CIA headquarters shooting

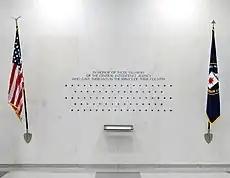
The CIA Memorial Wall at their Langley headquarters, on which Bennett and Darling are memorialized

Bennett and Darling were memorialized as the 69th and 70th entries on the CIA's "memorial wall" of stars in the foyer of the Langley headquarters building, although President Clinton, in an address to the CIA, attributed the two individuals as the 55th and 56th stars. His statement was read during a memorial service at CIA headquarters by the First Lady, Hillary Rodham Clinton.